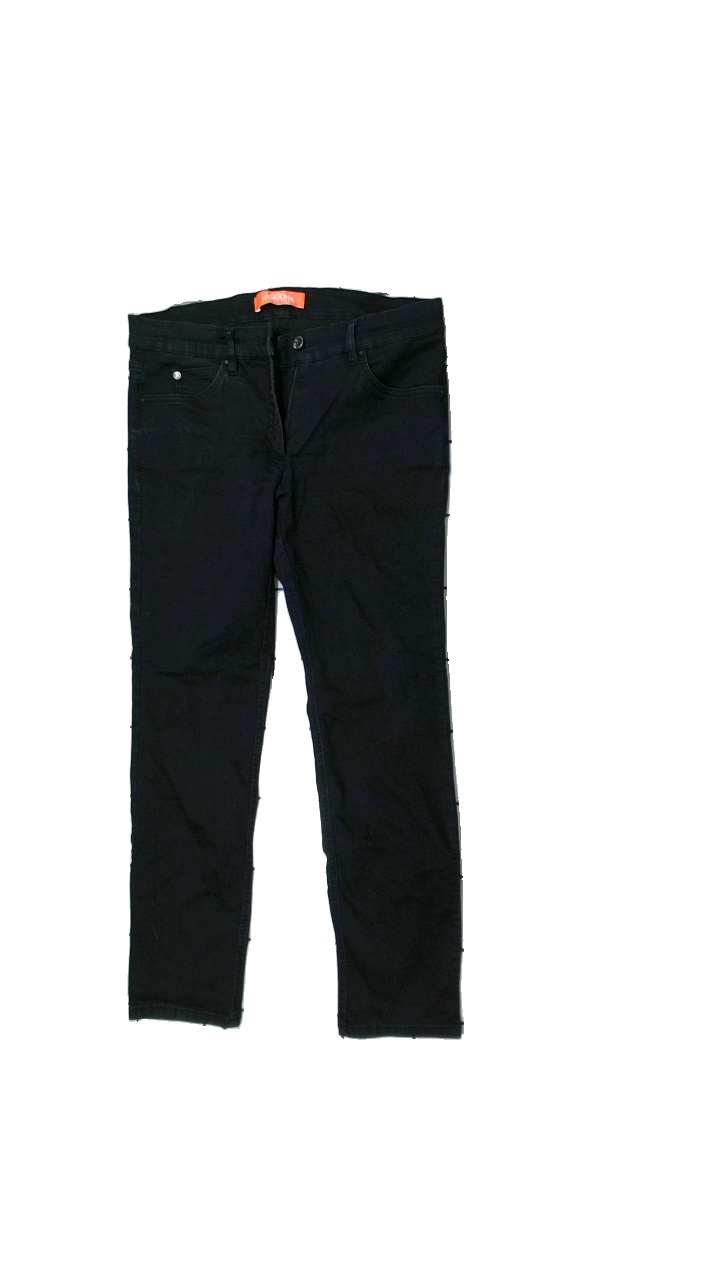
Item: Jeans (Ladies)
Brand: Sensational
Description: black tight jeans
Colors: Black
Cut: Tight
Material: unknown
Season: All
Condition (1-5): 5
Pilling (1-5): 5
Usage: Reuse
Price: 50-100